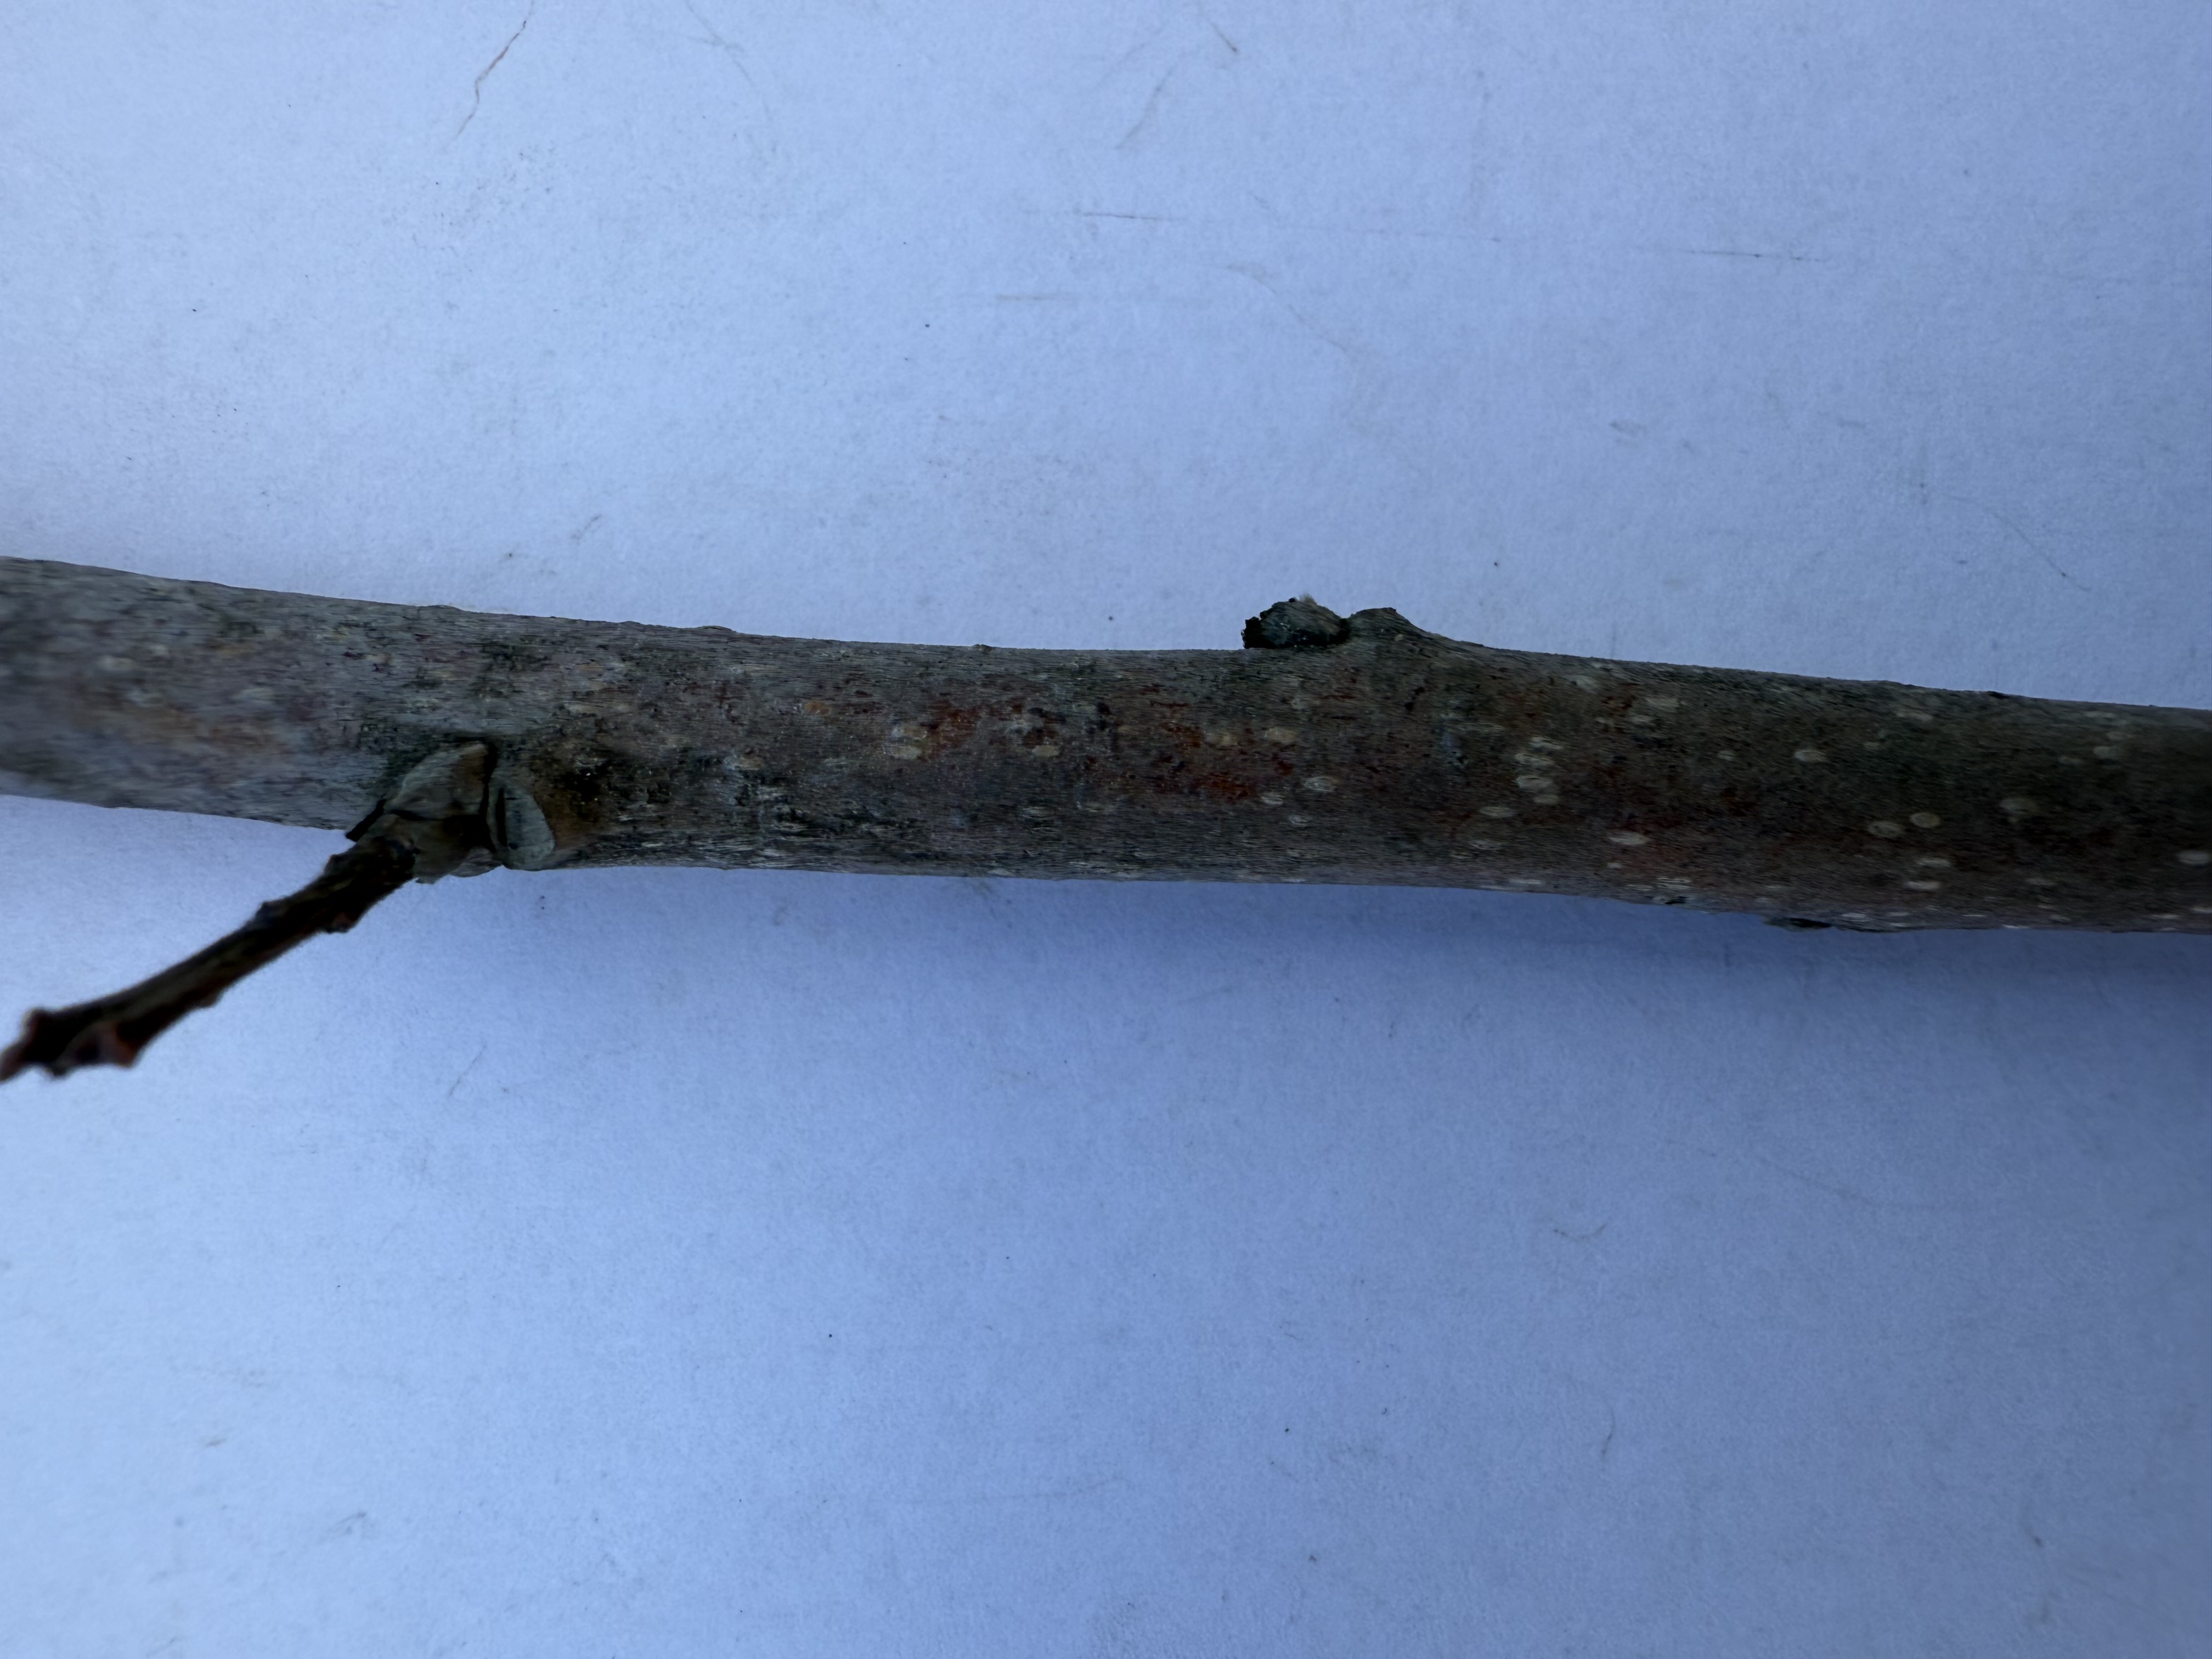
Variety: Hachiya Persimmon